Aversa Cathedral

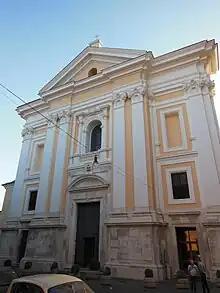
Aversa Cathedral

Aversa Cathedral ("Cattedrale di San Paolo") is a Roman Catholic cathedral in the city of Aversa in the province of Caserta, Campania, Italy.